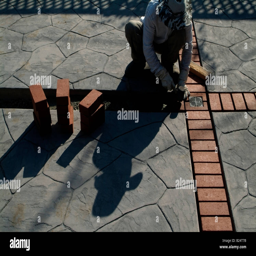
person lays red clay bricks between stamped concrete slabs finishing a new patio in the backyard of a private home